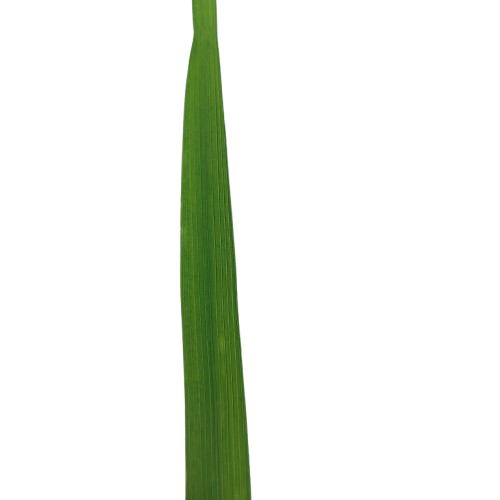
Label: Healthy